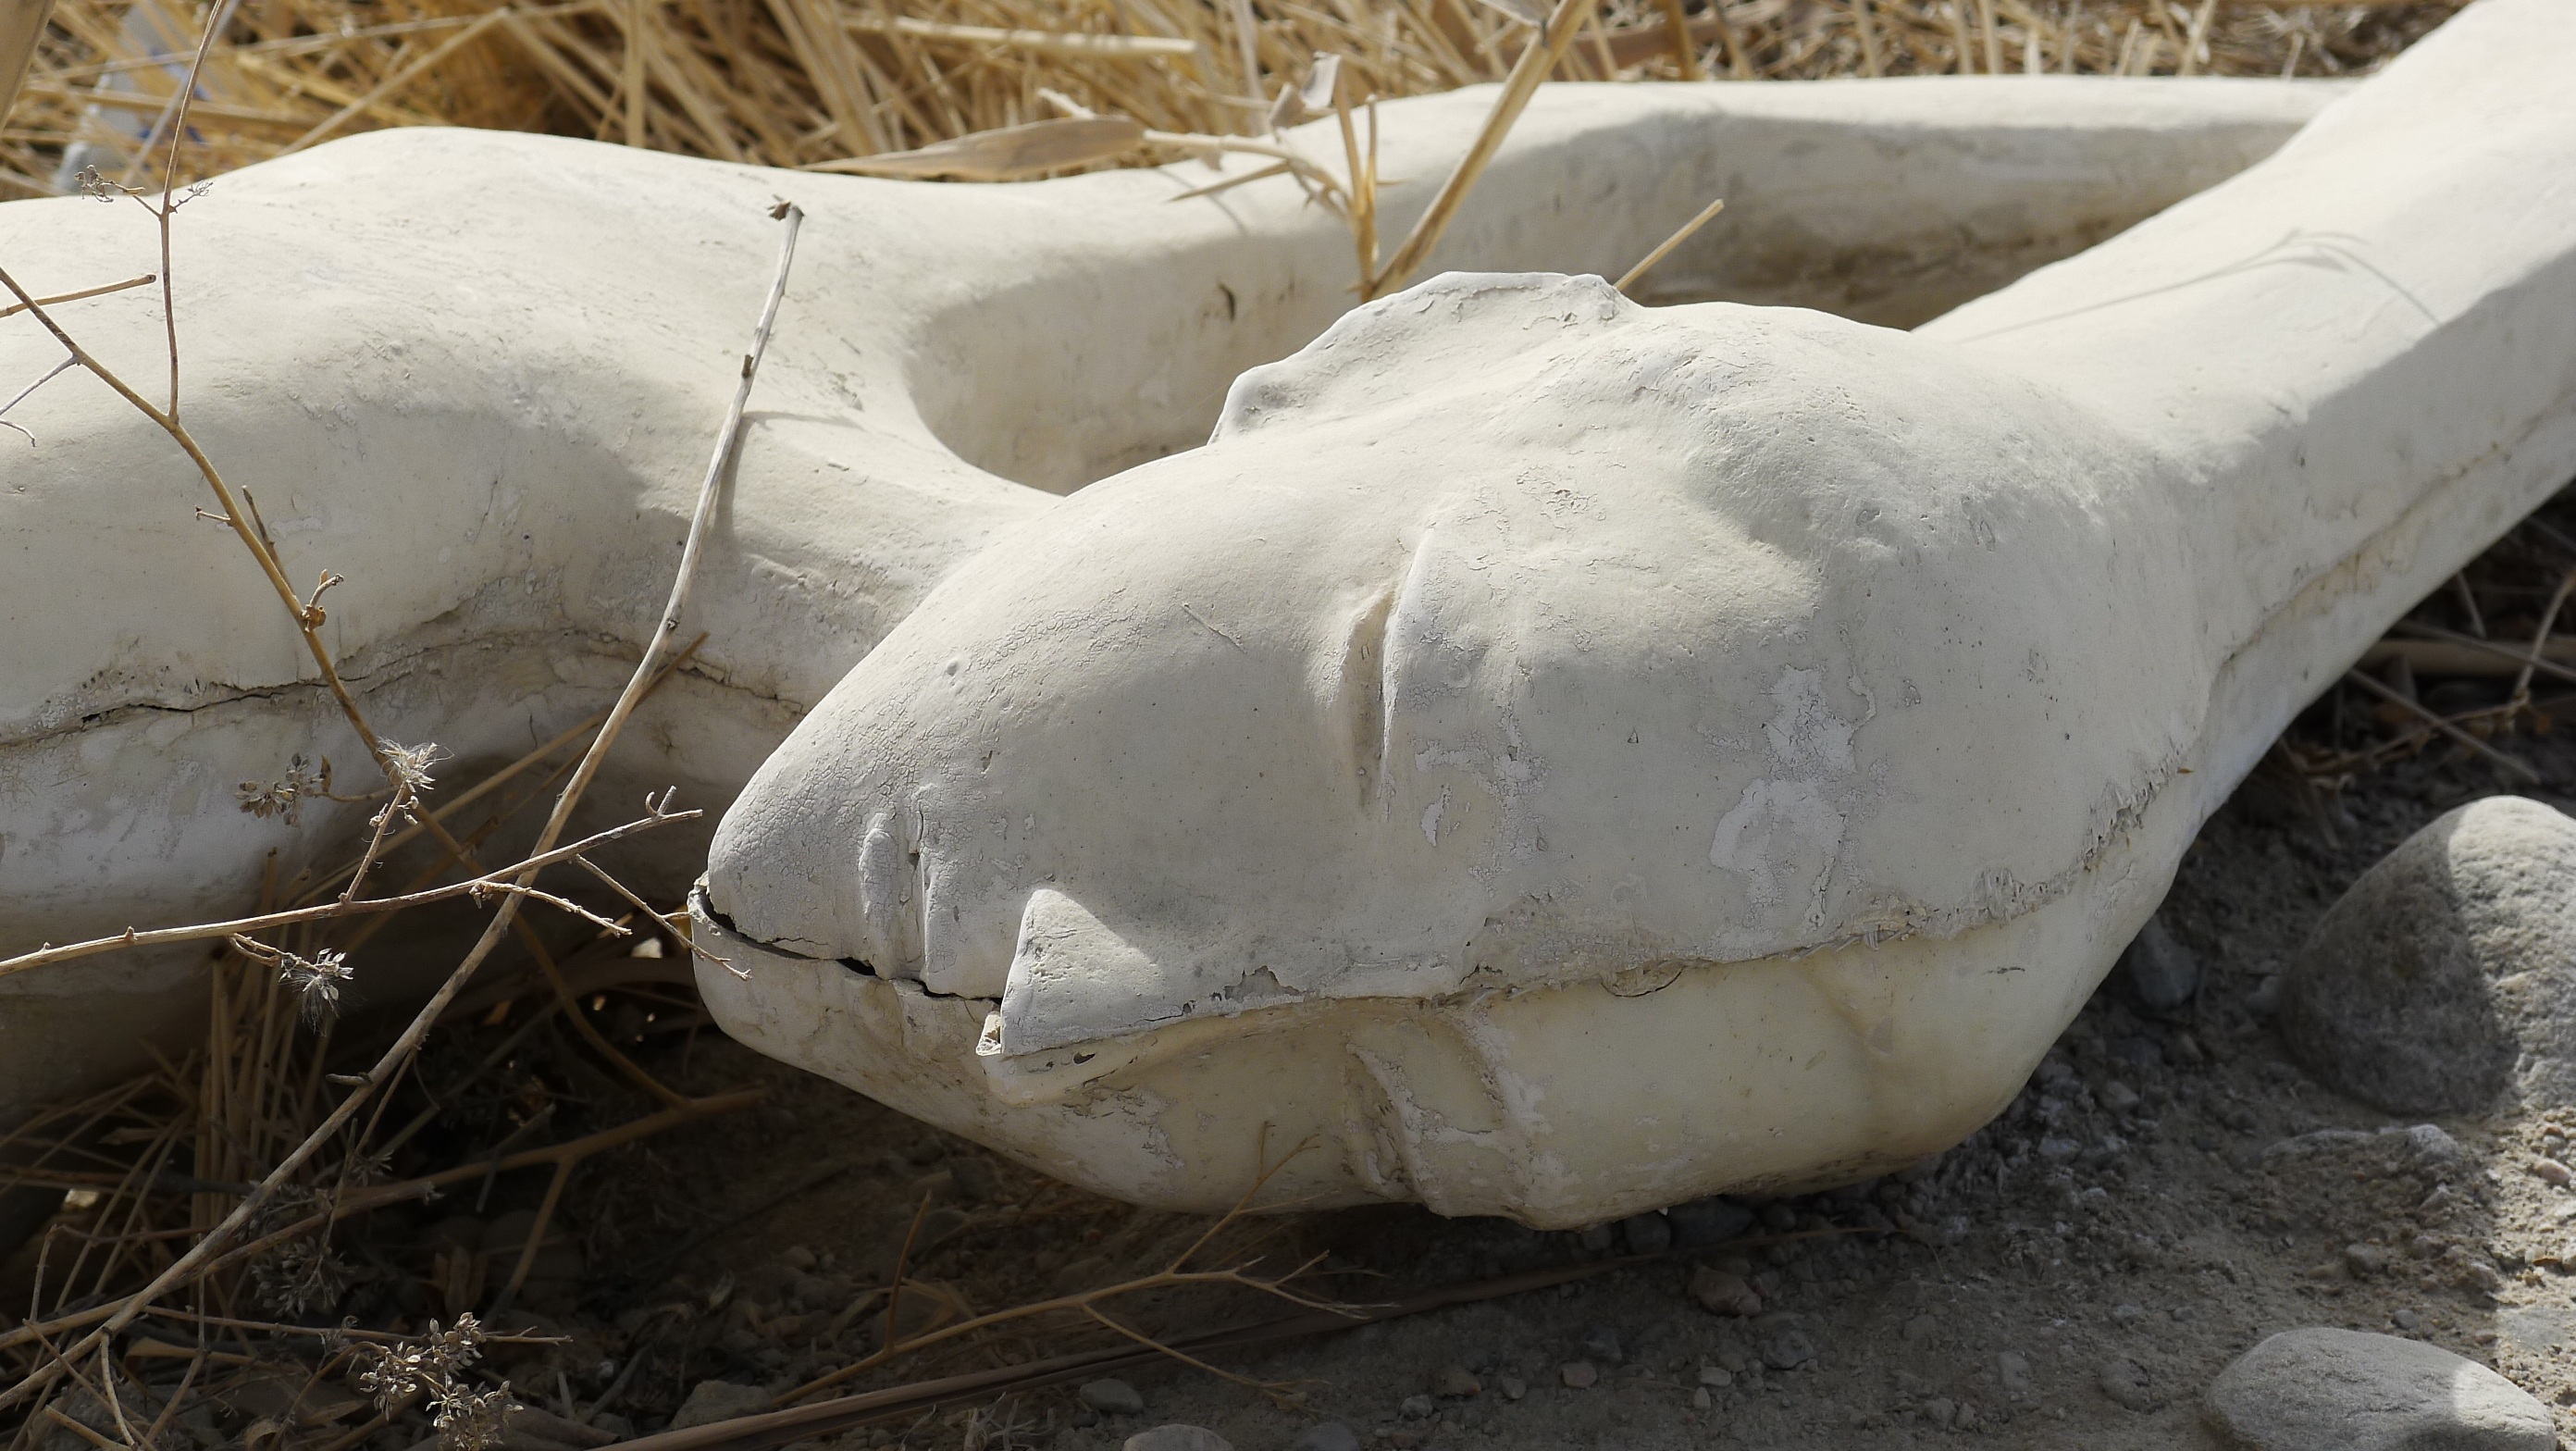
snow, prairie, fall, statue, material, destroyed, sculpture, weeds, damage, goddess, poetry, ideas, the fallen